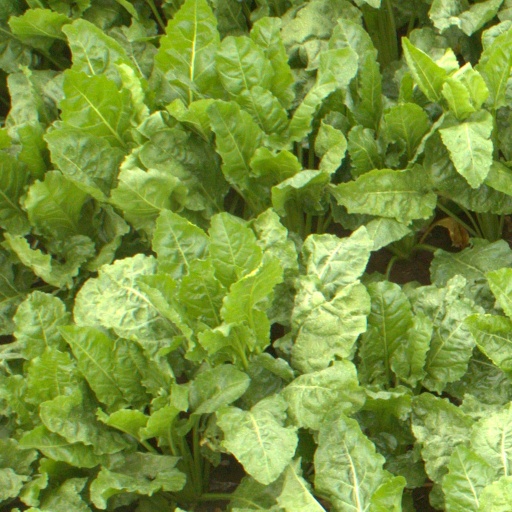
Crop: sugar beet